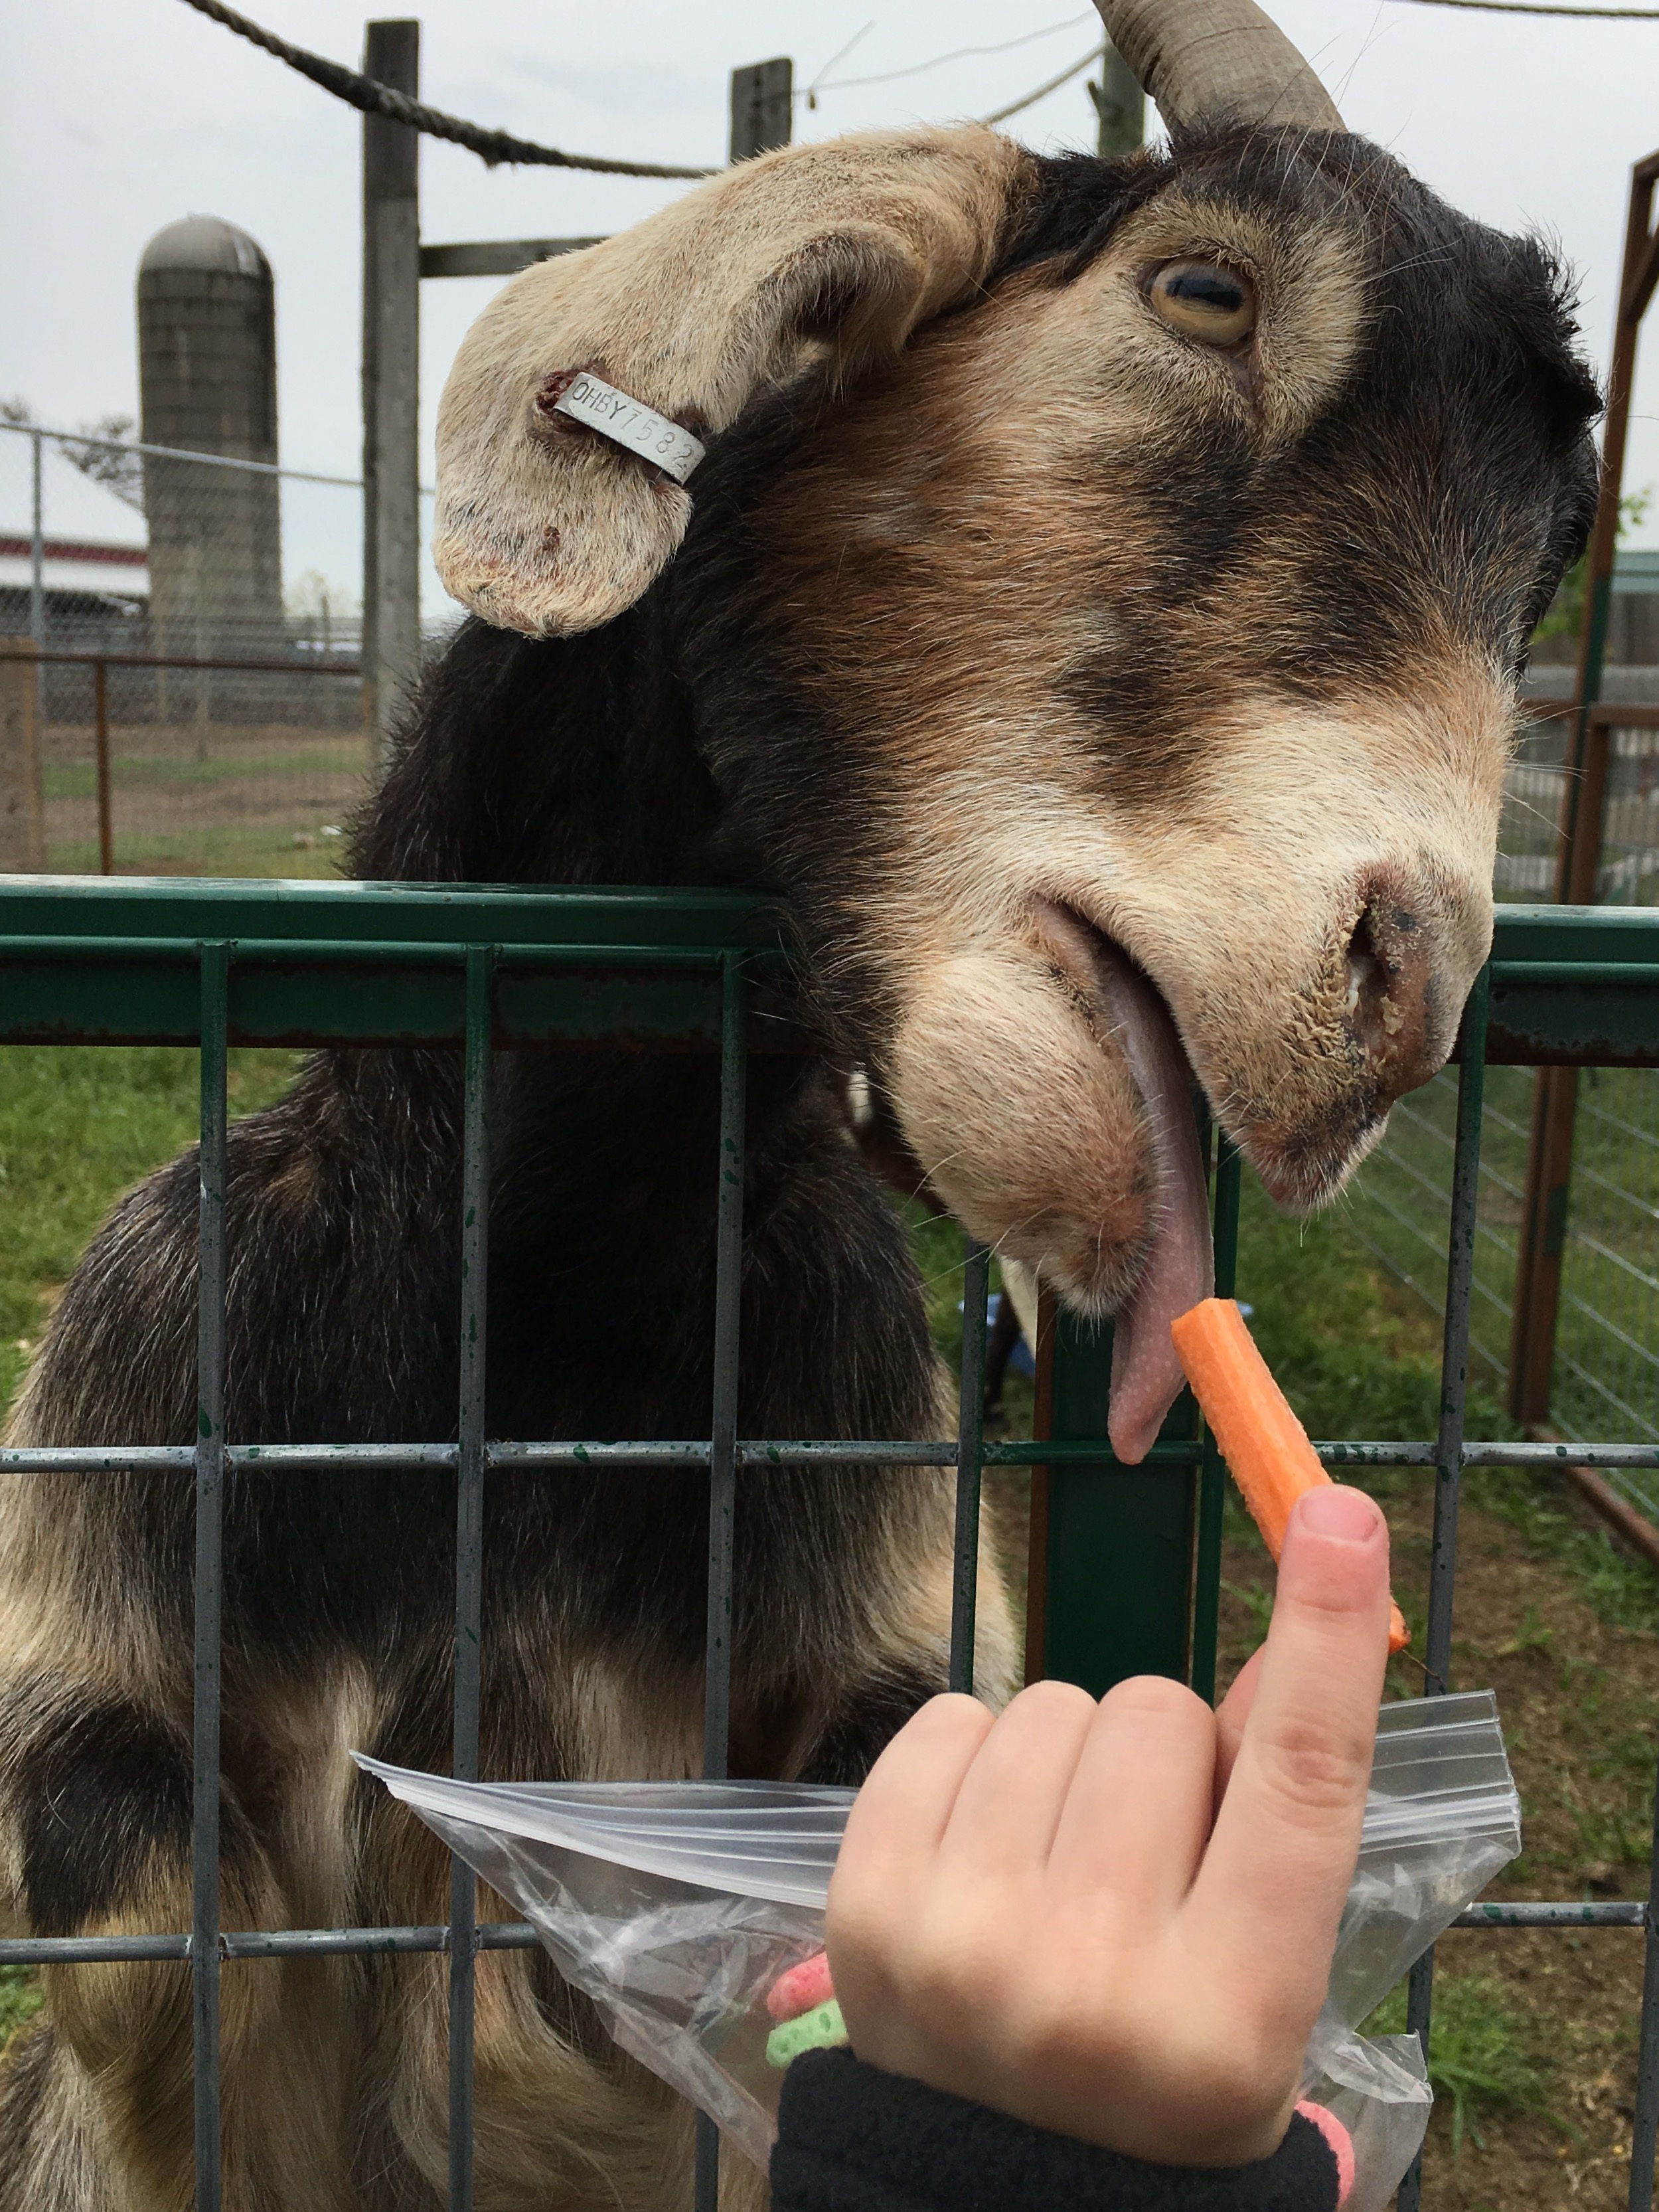
goat, zoo, mammal, donkey, goats, cattle like mammal